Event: Nepal Earthquake
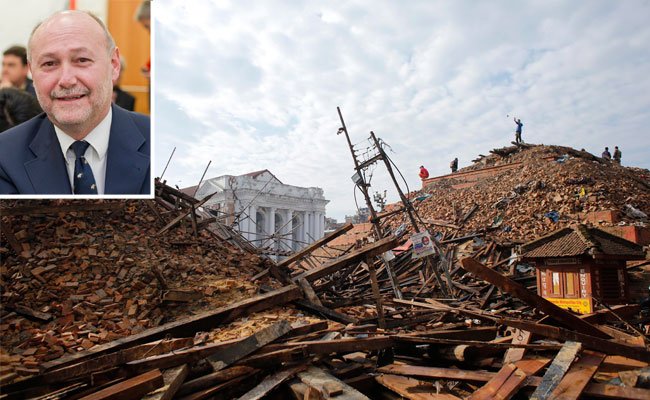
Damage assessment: damage